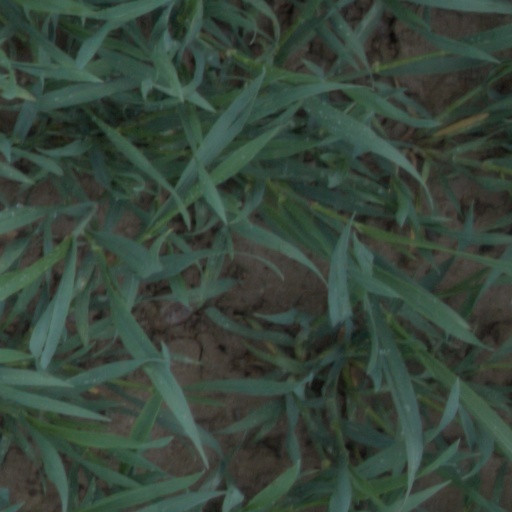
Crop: wheat